Ullsfjord Municipality

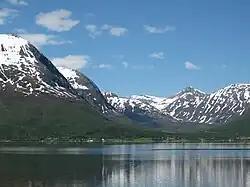
View of Sjursnes

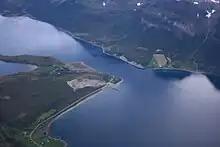
Ullsfjord area

"Sørfjord Municipality" (re-named "Ullsfjord Municipality" in 1908) was established on 1 January 1902 when Lyngen Municipality was divided in two: the western part (population: 1,139) became Sørfjord Municipality and the eastern part (population: 5,102) remained as Lyngen Municipality.